Illus

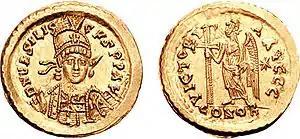
"Solidus" issued by Basiliscus. Basiliscus was the brother of Verina, the widow of Emperor Leo I. With the help of his sister and others, Illus among them, he forced Emperor Zeno to flee from Constantinople and seized the imperial throne. His rule however was short-lived since he alienated the Church of Constantinople by displaying Monophysite sympathies.

Basiliscus, brother of Dowager Empress Verina, the widow of Leo, had expelled Zeno from Constantinople in 475 and sent an army in pursuit of him under Illus and his brother Trocundes into Isauria, where Zeno had taken refuge. The brothers defeated the fugitive emperor (July 476) and blockaded him on a hill, ironically named "Constantinople" by the locals. Illus also captured Zeno's brother, Longinus, as a tool to keep Zeno under control.